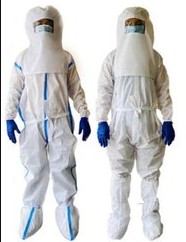
Objects detected:
Face_Shield
Face_Shield
Gloves
Gloves
Gloves
Gloves
Coverall
Coverall